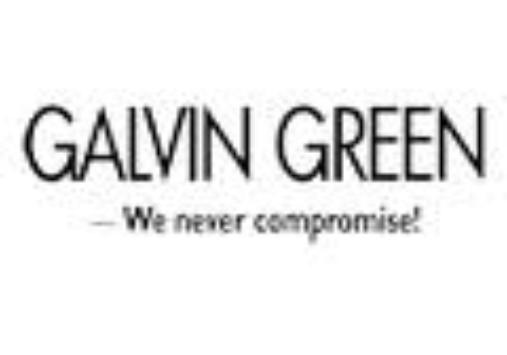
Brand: Galvin Green
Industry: Clothes